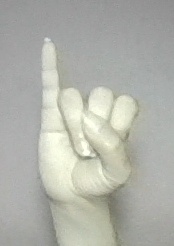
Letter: meem